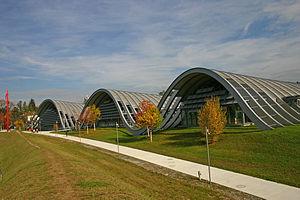
Le Centre Paul-Klee regroupe un grand nombre des œuvres du peintre Paul Klee. Il a été ouvert le 20 juin 2005 à Berne.
La culture de la Suisse est l'ensemble des signes distinctifs qui caractérisent la société suisse. Elle englobe les traditions, les croyances, le patrimoine commun, les langues, la politique culturelle suisse, les moyens d'encouragement et de diffusion de la culture, les manifestations et lieux de culture ainsi que les arts pratiqués en Suisse ou par des Suisses.
Cette liste présente la moitié des biens culturels d'importance nationale dans le canton de Berne. Cette liste correspond à l'édition 2009 de l'Inventaire Suisse des biens culturels d'importance nationale pour le canton de Berne. Il est trié par commune et inclus : 345 bâtiments séparés, 43 collections et 30 sites archéologiques et 4 cas particuliers.
Renzo Piano, né le 14 septembre 1937 à Gênes, est un architecte italien, sénateur à vie de la République italienne depuis le 30 août 2013. Il est notamment connu pour avoir gagné, à 33 ans, le concours du Centre Pompidou à Paris, qu'il construisit avec Richard Rogers. Il a reçu le Prix Pritzker, plus haute distinction de l’architecture, en 1998.
Les institutions et lieux de culture en Suisse sont les moyens de promotion et d'encouragement ainsi que les moyens et de diffusion de la culture en Suisse et à l'étranger.